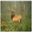
Label: deer